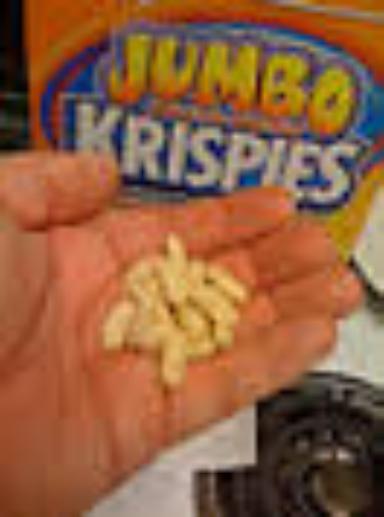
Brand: Jumbo Krispies
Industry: Food